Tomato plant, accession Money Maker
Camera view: horizontal (90 deg, fisheye); turntable rotation: 300 degrees
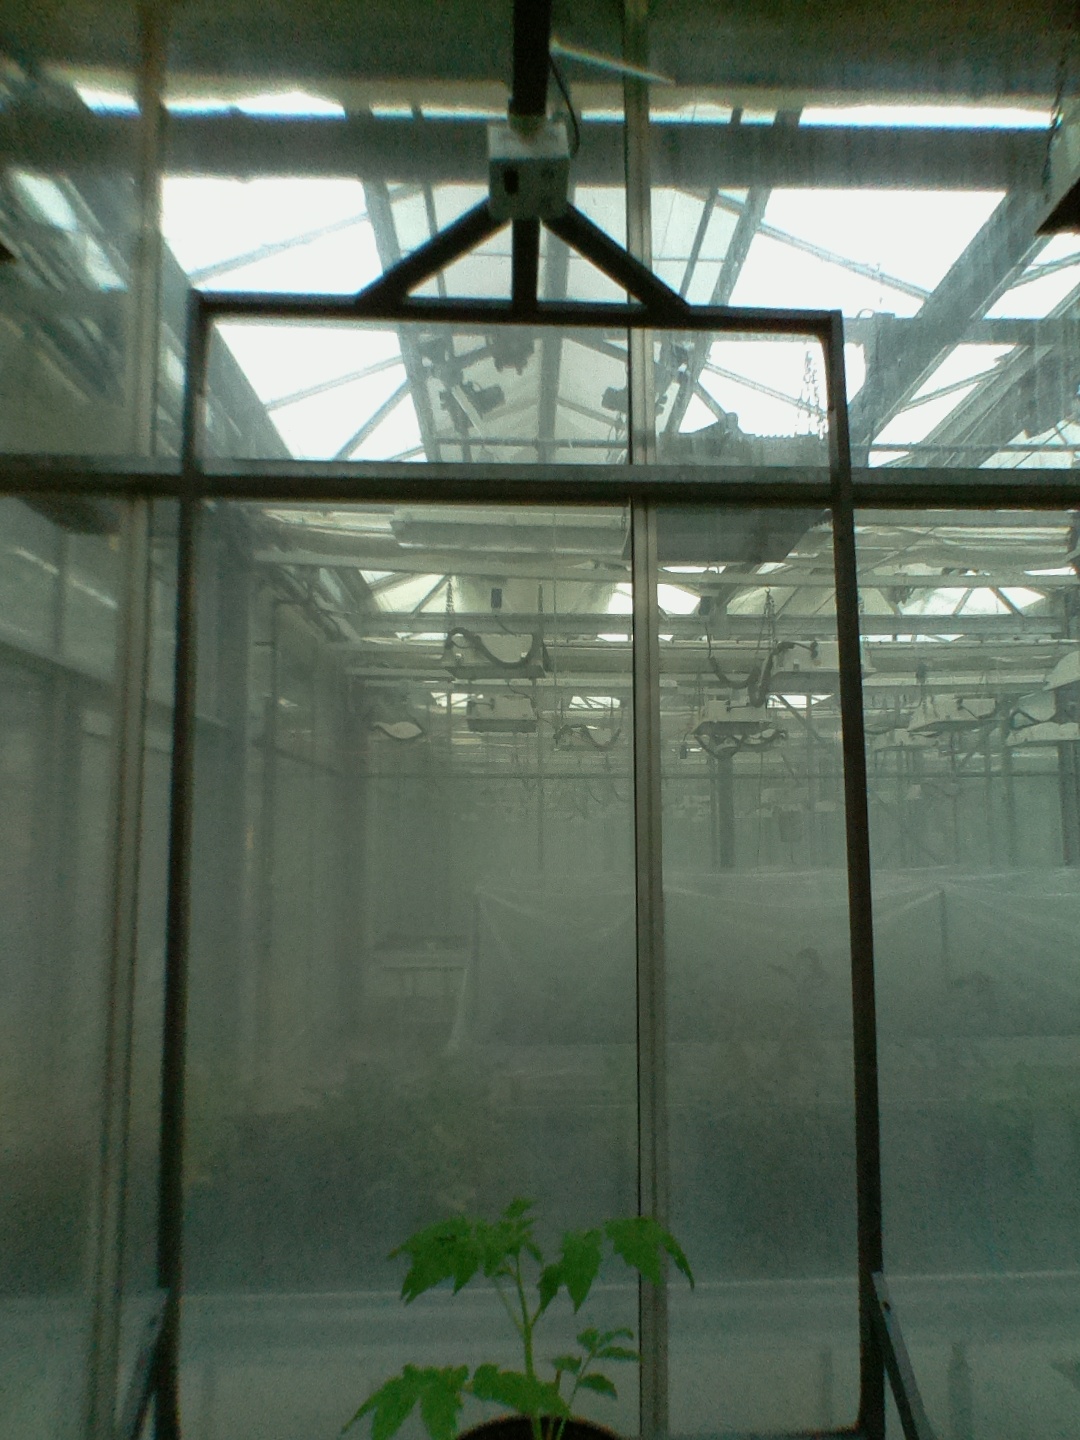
BBCH growth stage 13: 6 of true leaves visible